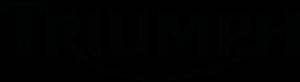
Ceci est une liste de motos produites sous la marque Triumph par la société d'origine, Triumph Engineering Co Ltd, ses incarnations ultérieures et par l'actuelle Triumph Motorcycles Ltd.